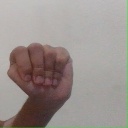
अक्षर: ठ